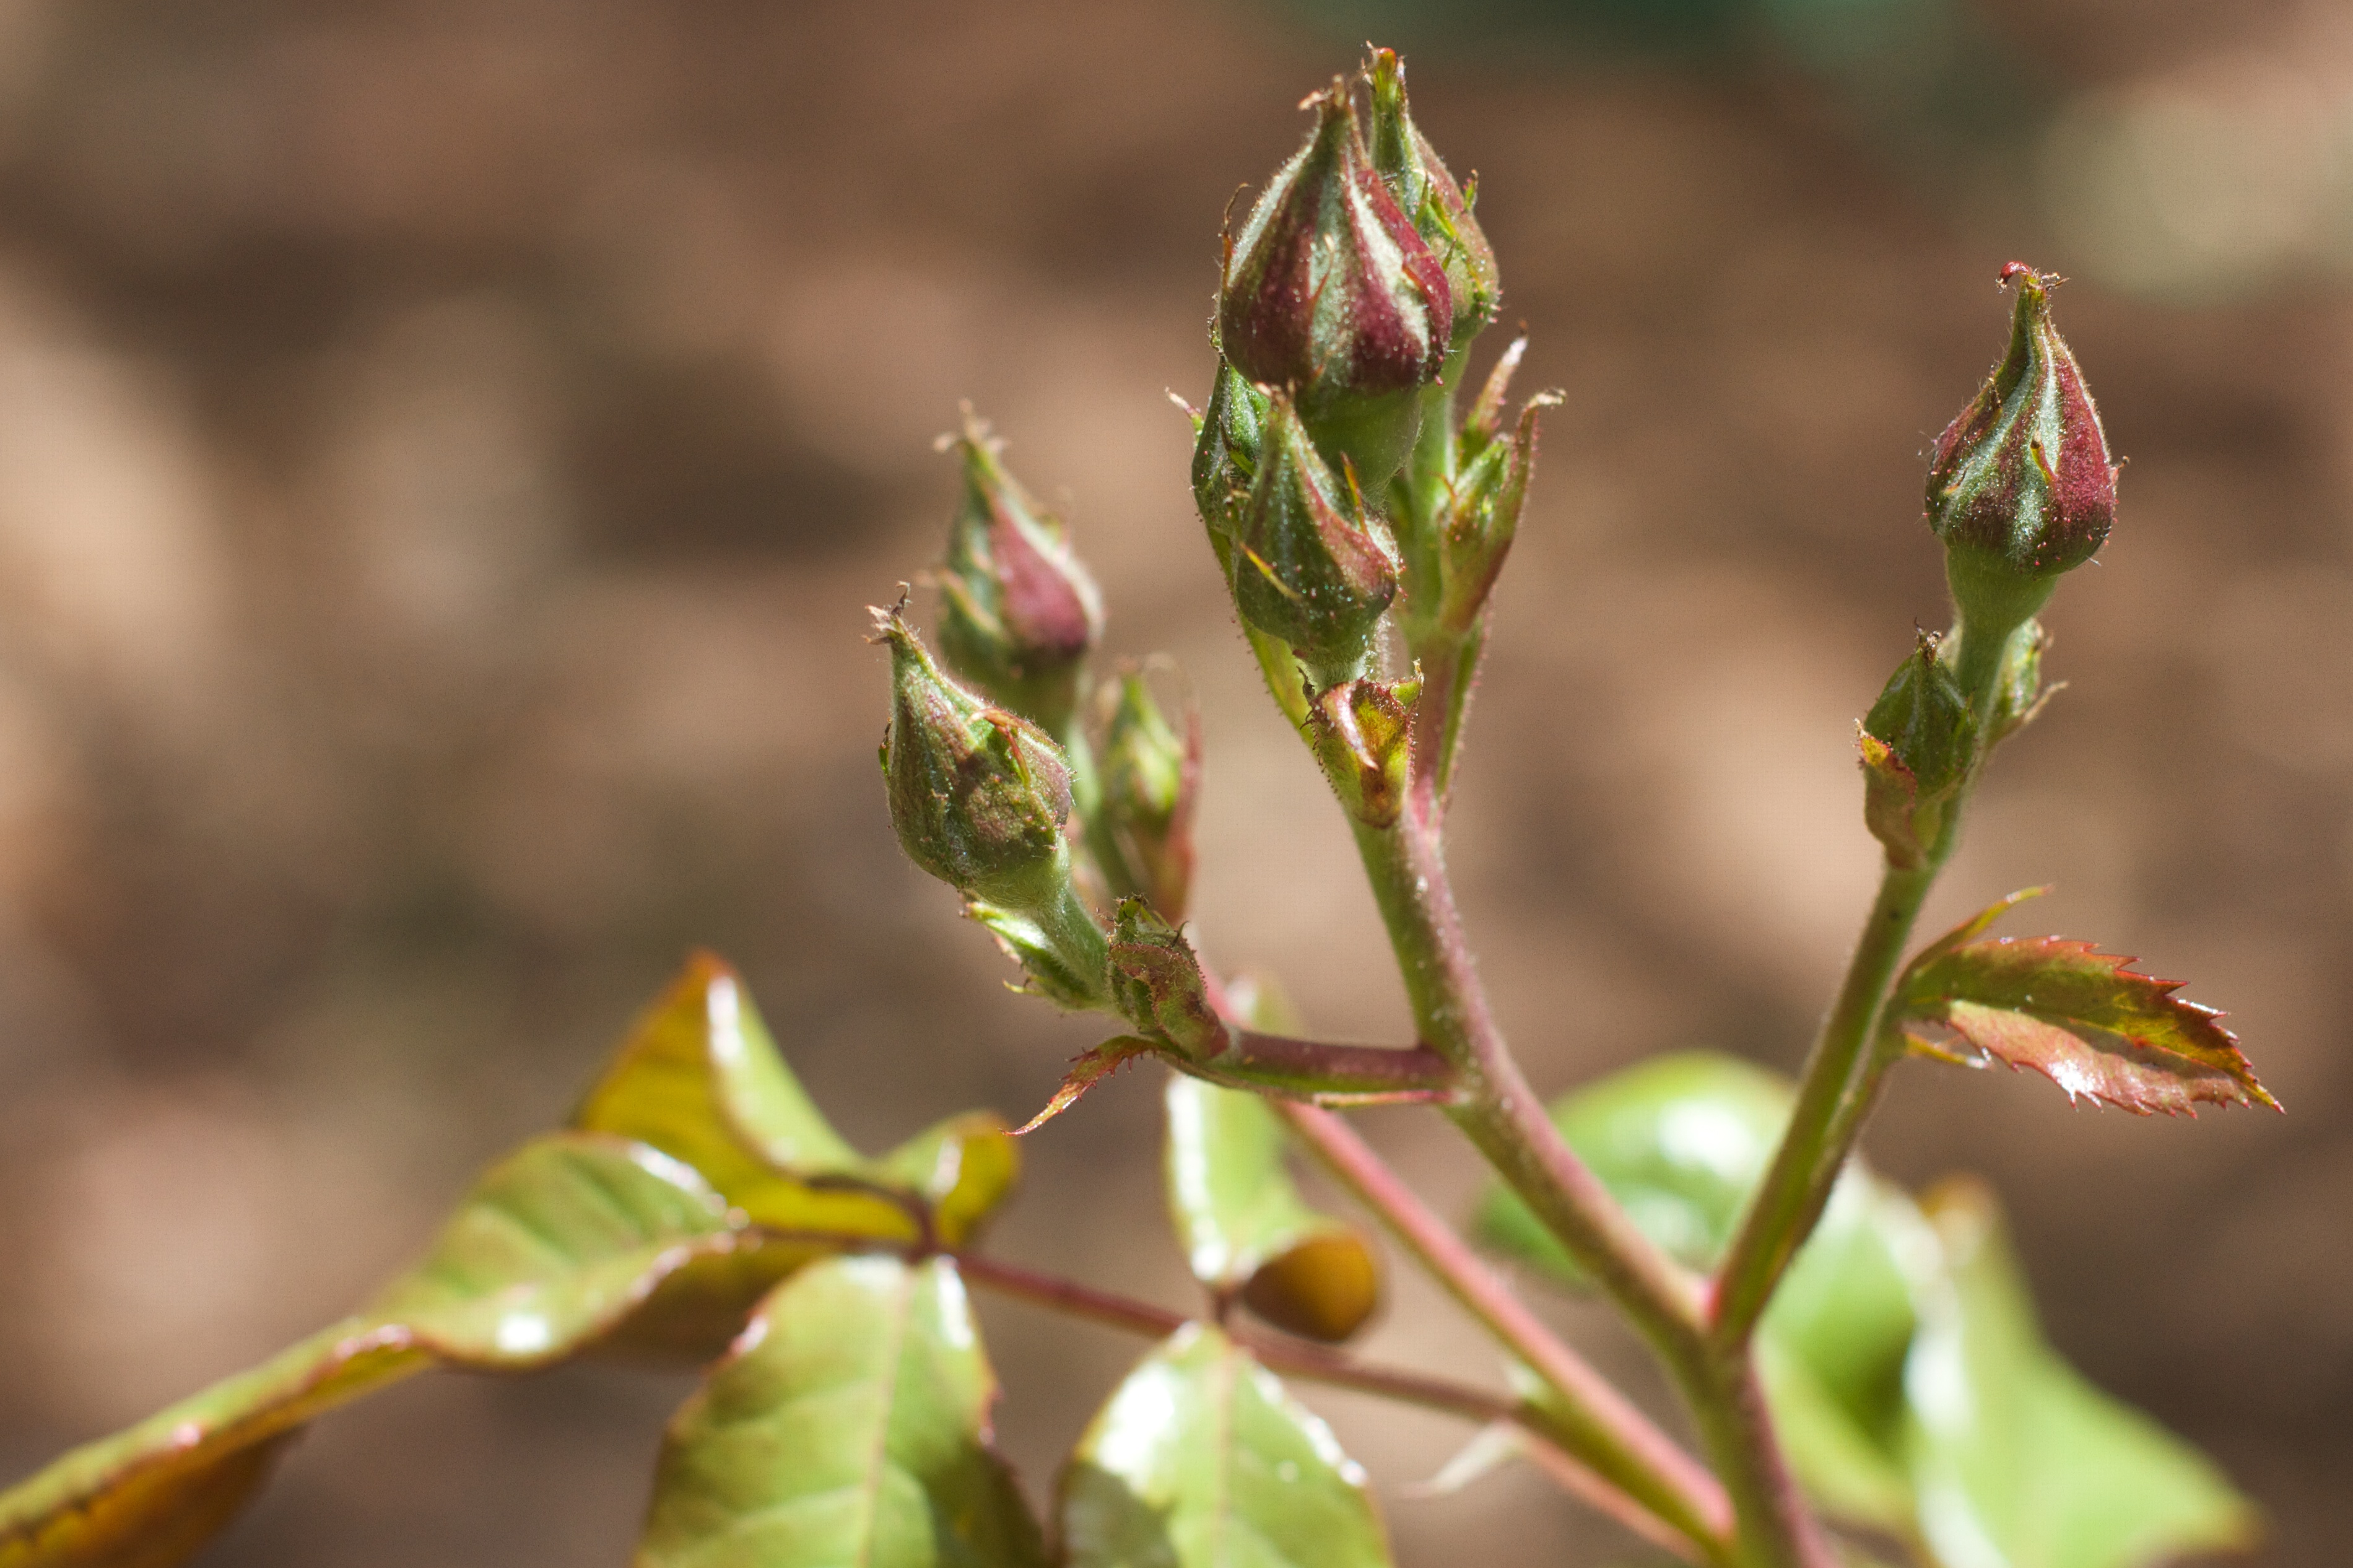
nature, branch, blossom, plant, leaf, flower, rose, green, produce, botany, flora, wildflower, close up, shrub, bud, macro photography, flowering plant, plant stem, land plant